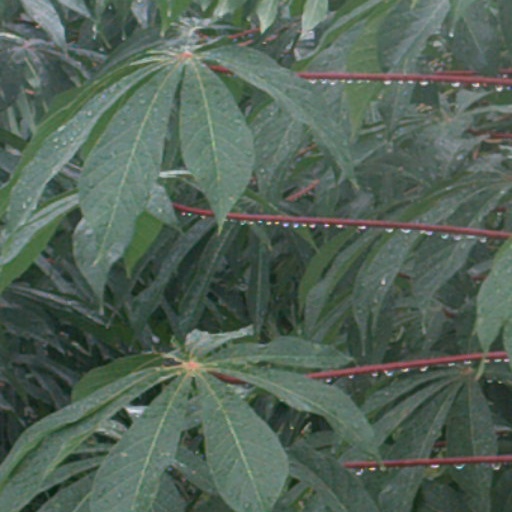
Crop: cassava